Hoodoo Mountain

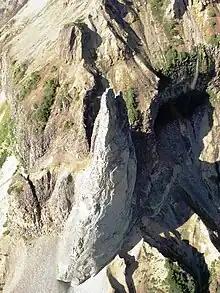
The Monument is one of several hoodoos that have given Hoodoo Mountain its name.

Hoodoo Mountain is one of the largest peralkaline volcanoes in the NCVP. It is a stratovolcano composed primarily of peralkaline phonolite and trachyte lava flows and hyaloclastites, although some pyroclastic rocks are also present. Its peralkalinity is unique among other volcanoes in the Iskut volcanic field, which range in composition from alkali basalt to hawaiite. Hoodoo Mountain has also been designated as a subglacial volcano due to much of the mountain having formed subglacially in the last 85,000 years. Its involvement with glaciation has resulted in several interactions with glacial ice as much as thick, affording multiple examples of glaciovolcanic processes. This includes the formation of ice-marginal lava flows and the interlayering of glacial till with volcanic deposits.